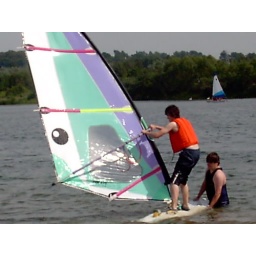
I'm the one in the water trying to teach a friend how to sail my board.